Abbey Gateway, St. Albans

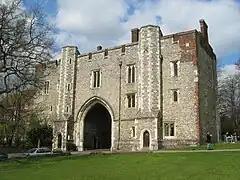
The Abbey Gateway

The Abbey Gateway, St Albans was built in 1365 and is the last remaining building (except for the Abbey itself) of the Benedictine Monastery at St Albans, Hertfordshire.